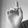
ASL letter: D